Baidyanath Misra

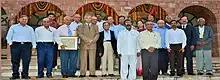
At the 45th annual conference of the Orissa Economics Association

Having started his career as a lecturer in Ravenshaw College, he moved to Utkal University as a professor and the head of the department of Analytical & Applied Economics, where he instituted two academic chairs, funded by the Reserve Bank of India and the State Bank of India. He served as the Vice-Chancellor of the Odisha University of Agriculture and Technology from 1981 to 1985. During his tenure as the VC of OUAT, he established the College of Engineering and Technology, Bhubaneswar, College of Agriculture, Sambalpur, College of Home Science, Bhubaneswar, and the College of Fisheries, Ganjam. He headed the Odisha State Planning Board from 1985 to 1990. In 1987, he founded the Nabakrushna Choudhury Centre for Development Studies (NCDS), in Bhubaneswar, which is jointly funded by the Indian Council of Social Science Research (ICSSR), Government of India, and the Government of Odisha. He was also a member of the panel of economists of the Planning Commission of India and the Odisha Pay Commission.